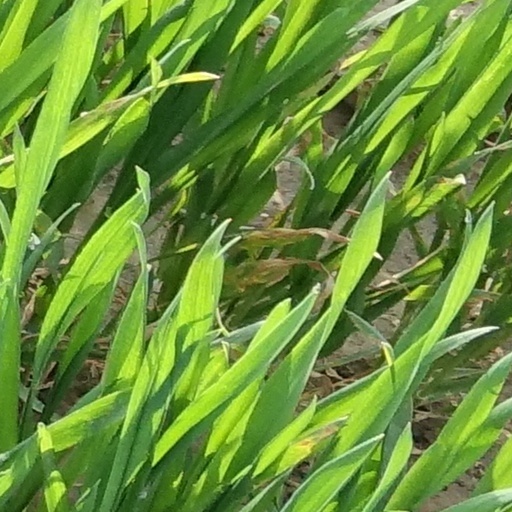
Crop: wheat